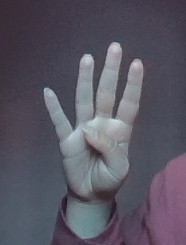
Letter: kaaf